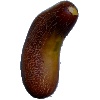
Label: Cucumber Ripe 1